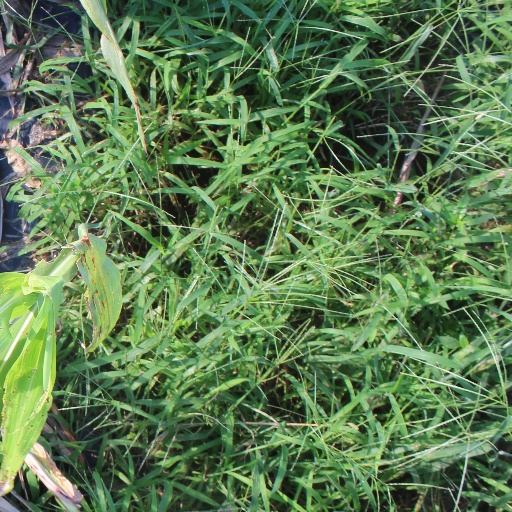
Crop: sorghum